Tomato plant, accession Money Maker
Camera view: vertical (180 deg); turntable rotation: 60 degrees
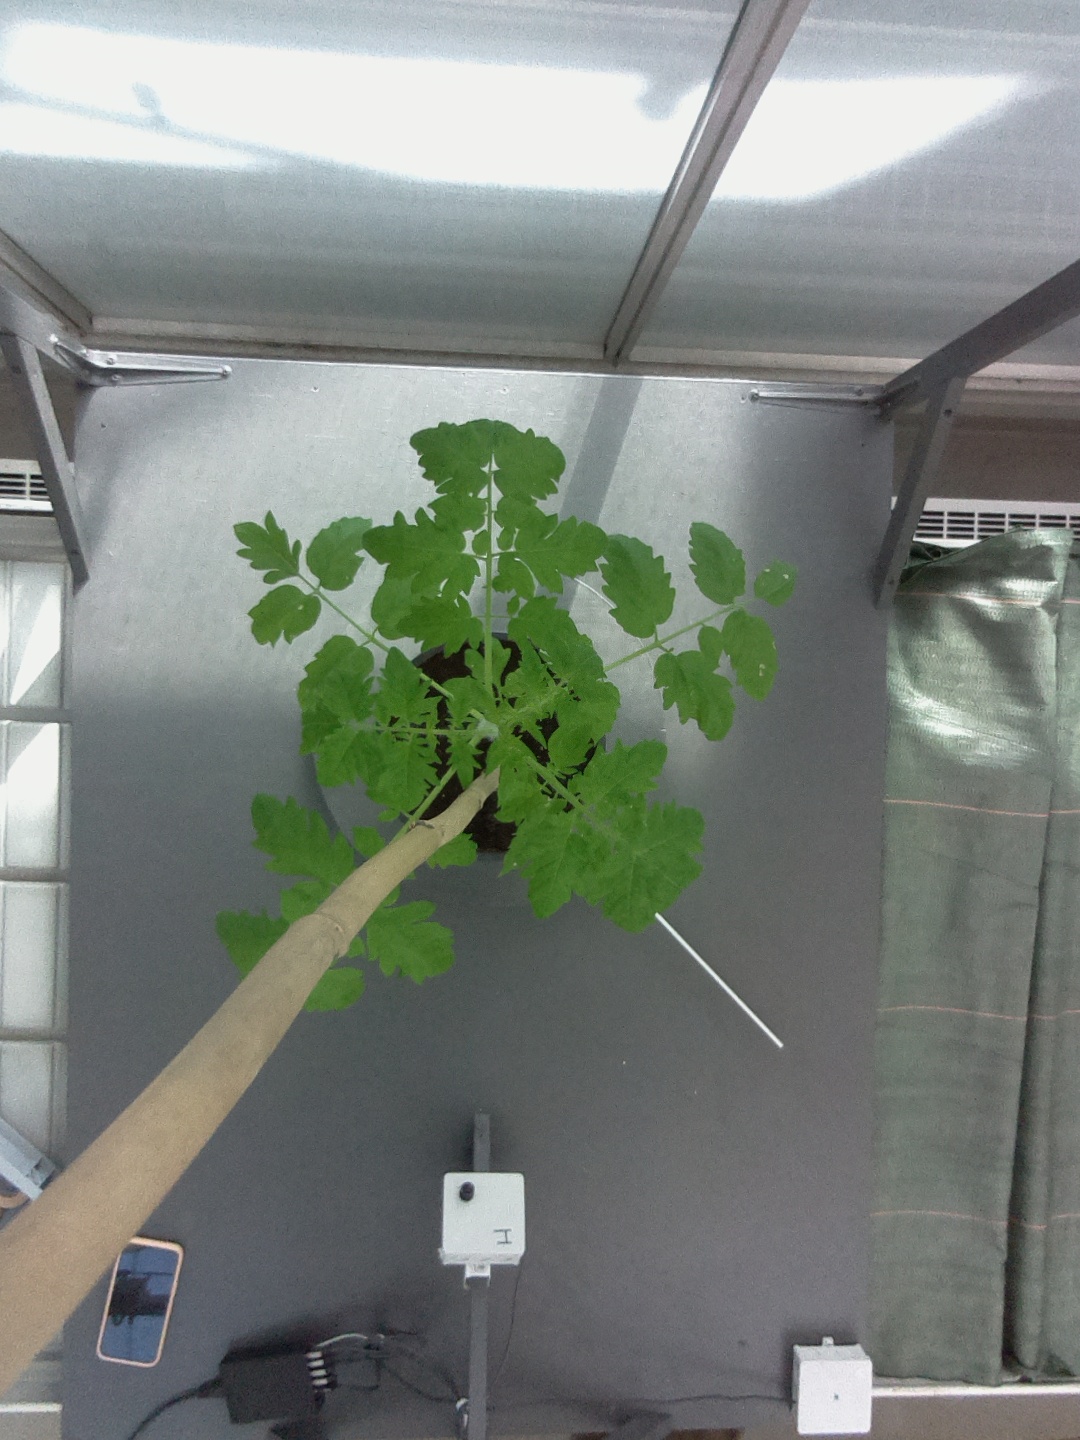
BBCH growth stage 14: 8 of true leaves visible